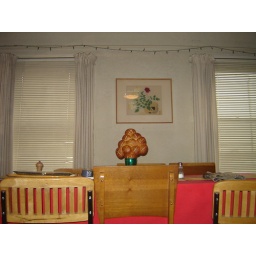
a christmas tree of bread, propped up by a plastic cup